2011 Monaco Grand Prix

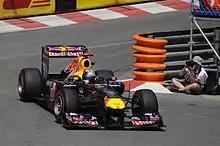
Sebastian Vettel won the race by a slim margin after being pressured all race by Fernando Alonso and Jenson Button

Vettel won the start from pole and led Button to the first corner, with Alonso getting around a slow starting Webber for third. Hamilton started ninth in the position vacated by Pérez but made little progress on the opening lap. Vettel went 2.4 seconds ahead of Button by the end of the first lap. Schumacher's anti-stall kicked in at the start dropping him to tenth at first corner, but he retook ninth from Hamilton at Grand-Hotel hairpin. Vettel continued to build a strong lead but his pit stop on lap 16 was slow and he was fitted with hard compound tyres due to a radio communication error. Alonso briefly led then but when he pitted on Lap 17 Button went to the lead. He stayed there until Lap 33 when he pitted and Vettel once again resumed the lead.